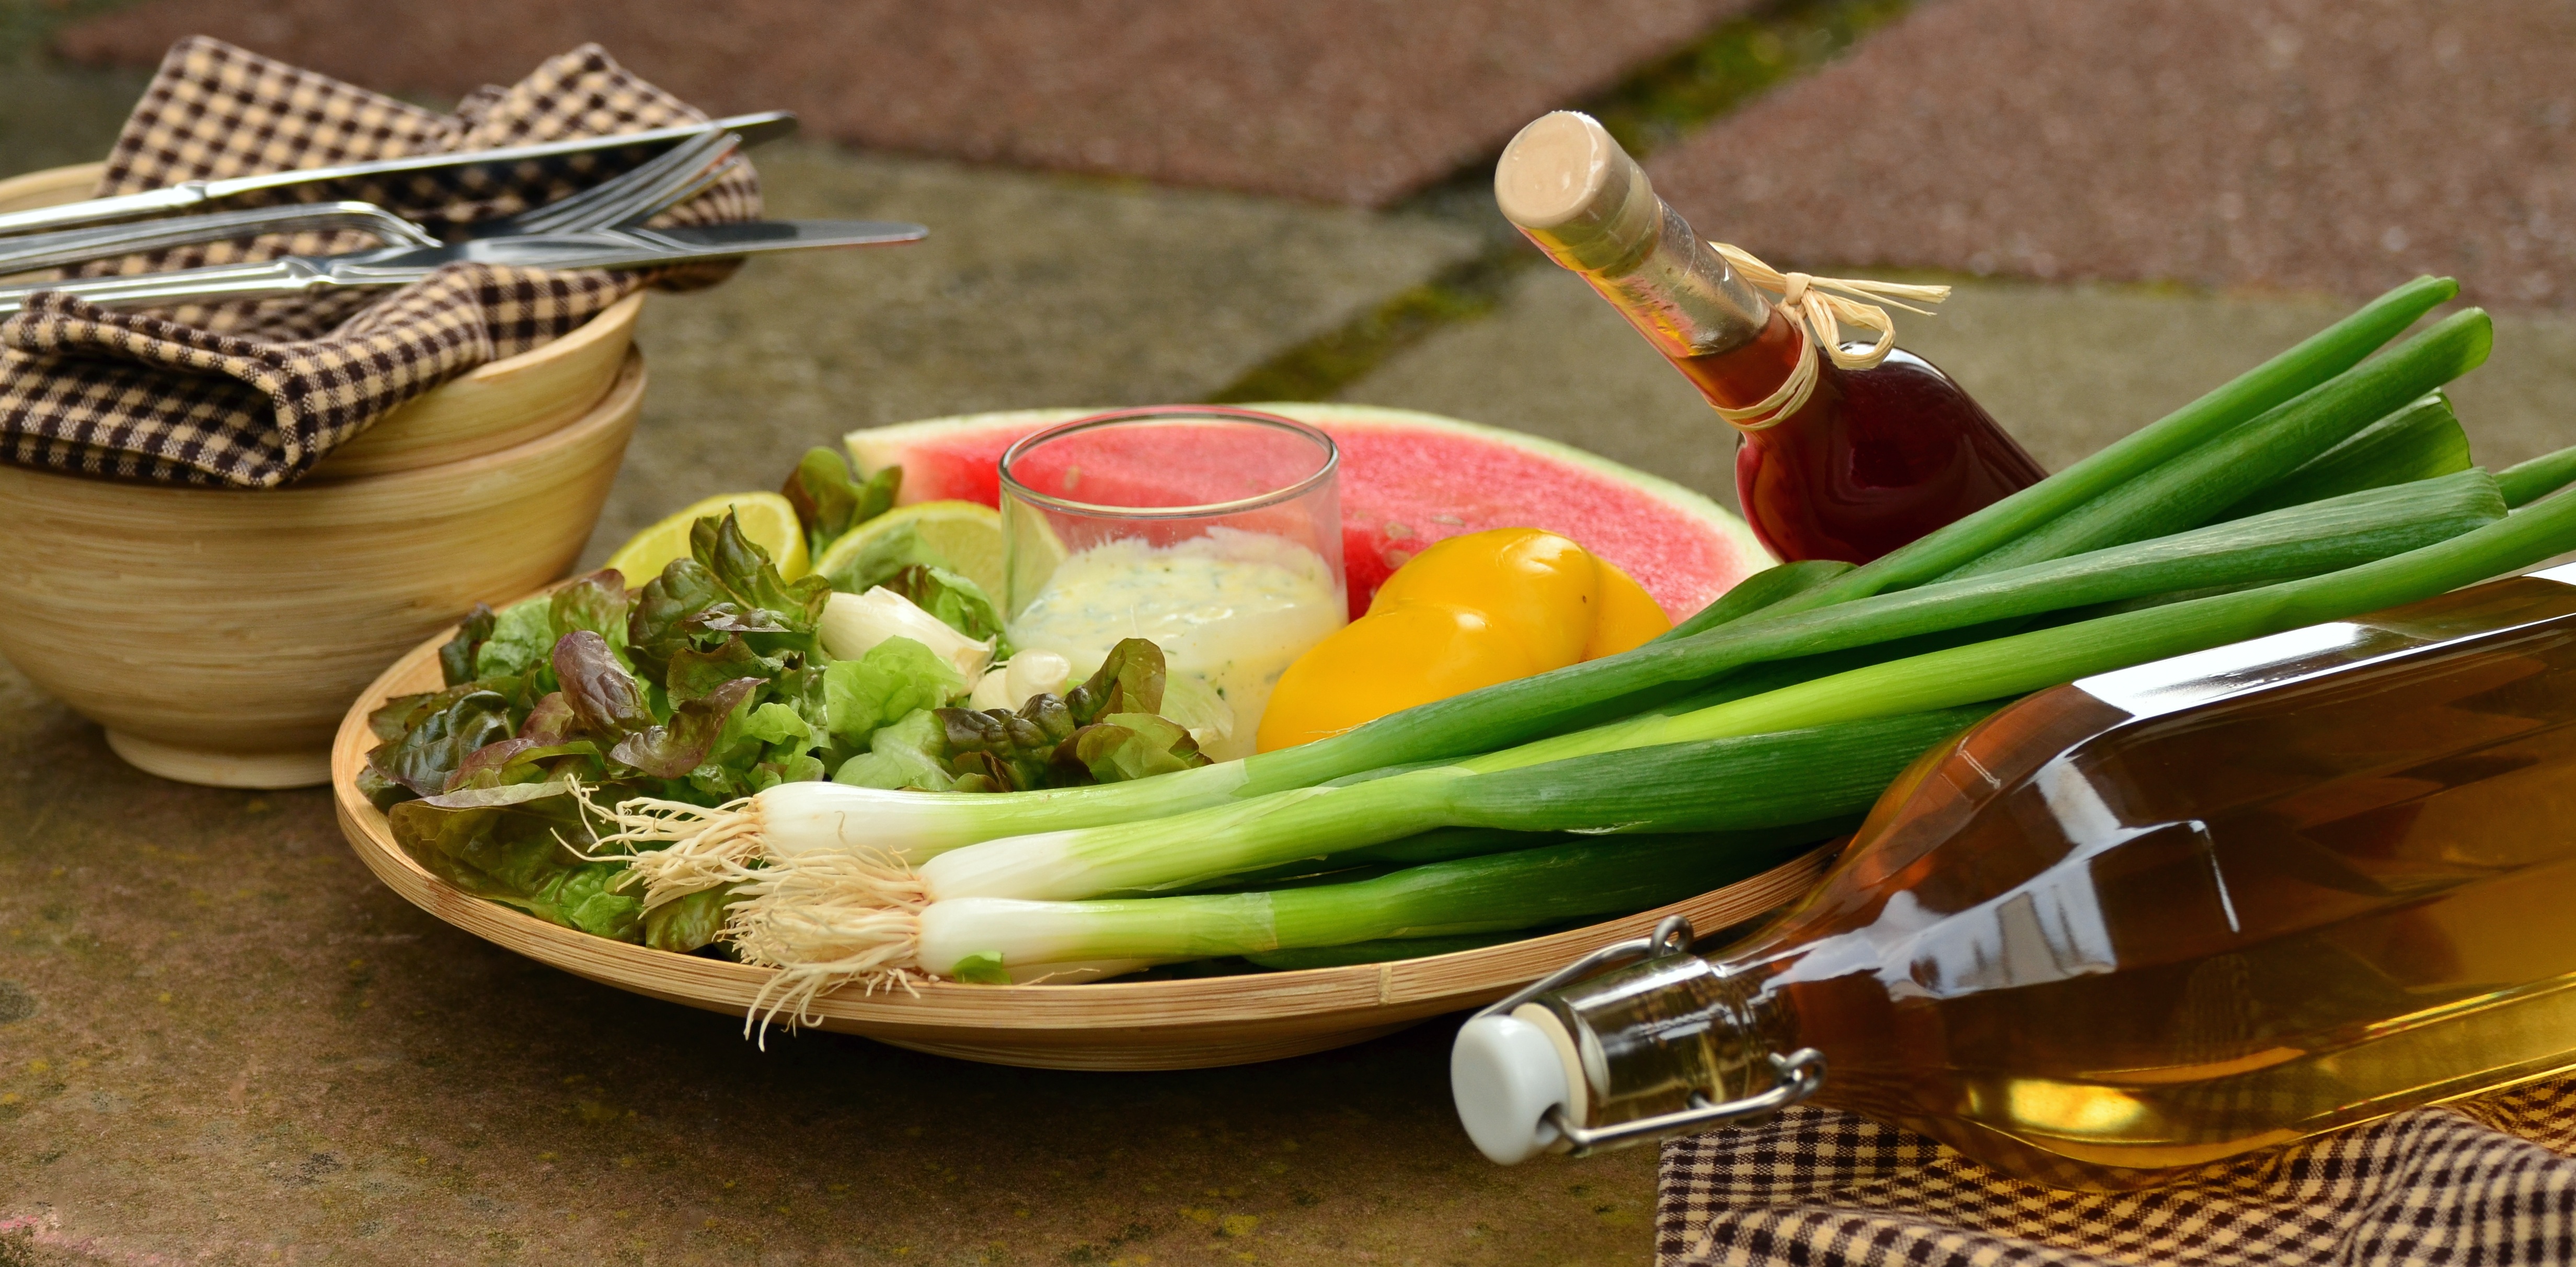
dish, meal, food, salad, produce, vegetable, healthy, cuisine, nutrition, bottles, leek, vitamins, frisch, mixed salad, salad plate, bless you, melon, bio, spring onions